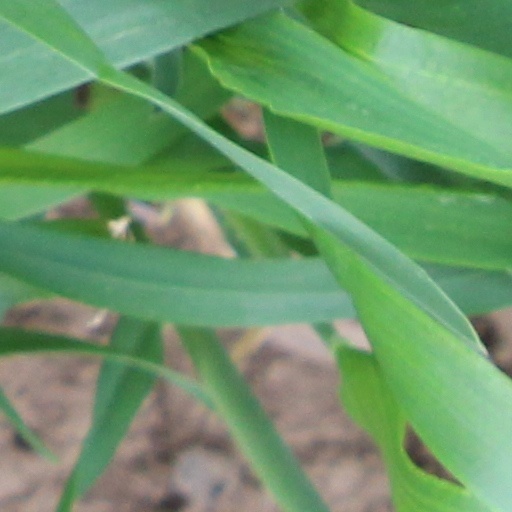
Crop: wheat